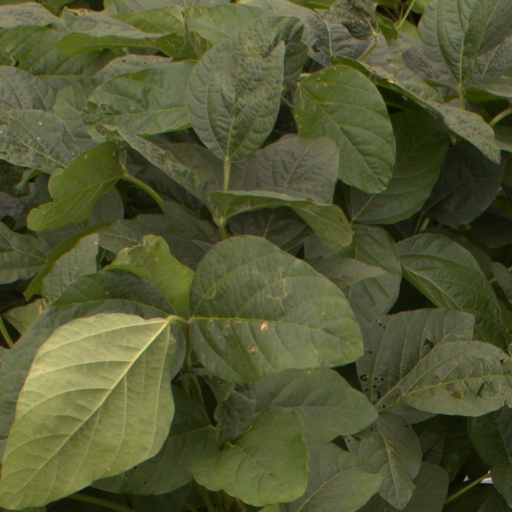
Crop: soybean